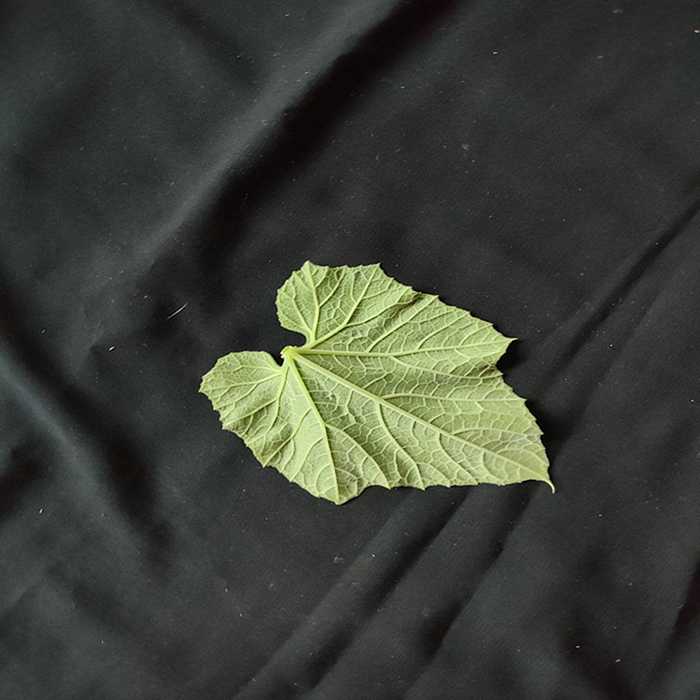
Plant: Bottle gourd
Label: Fresh leaf